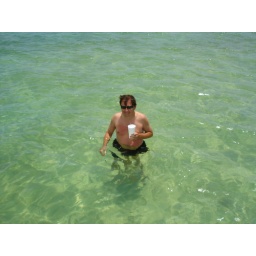
standing on an "island" only accessible by boat